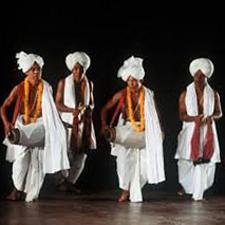
Dance form: manipuri